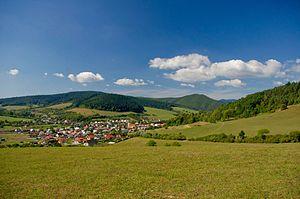
Jasenica est un village de Slovaquie situé dans la région de Trenčín.